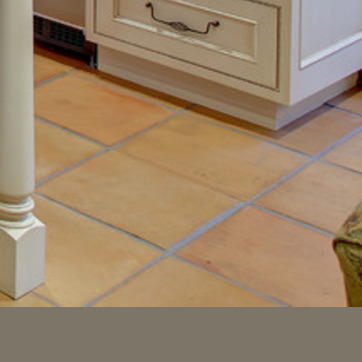
Material: tile